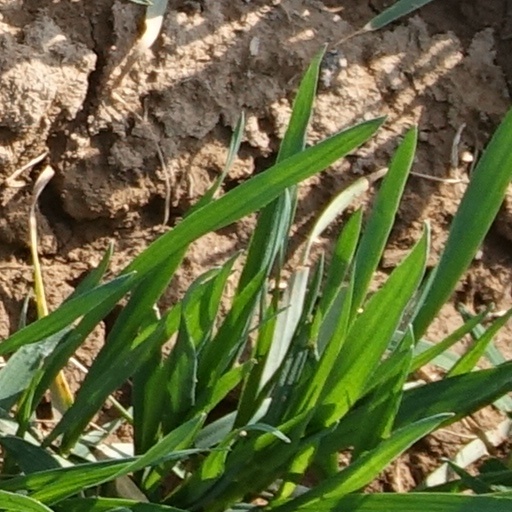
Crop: wheat